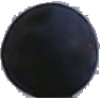
Label: blue_grape